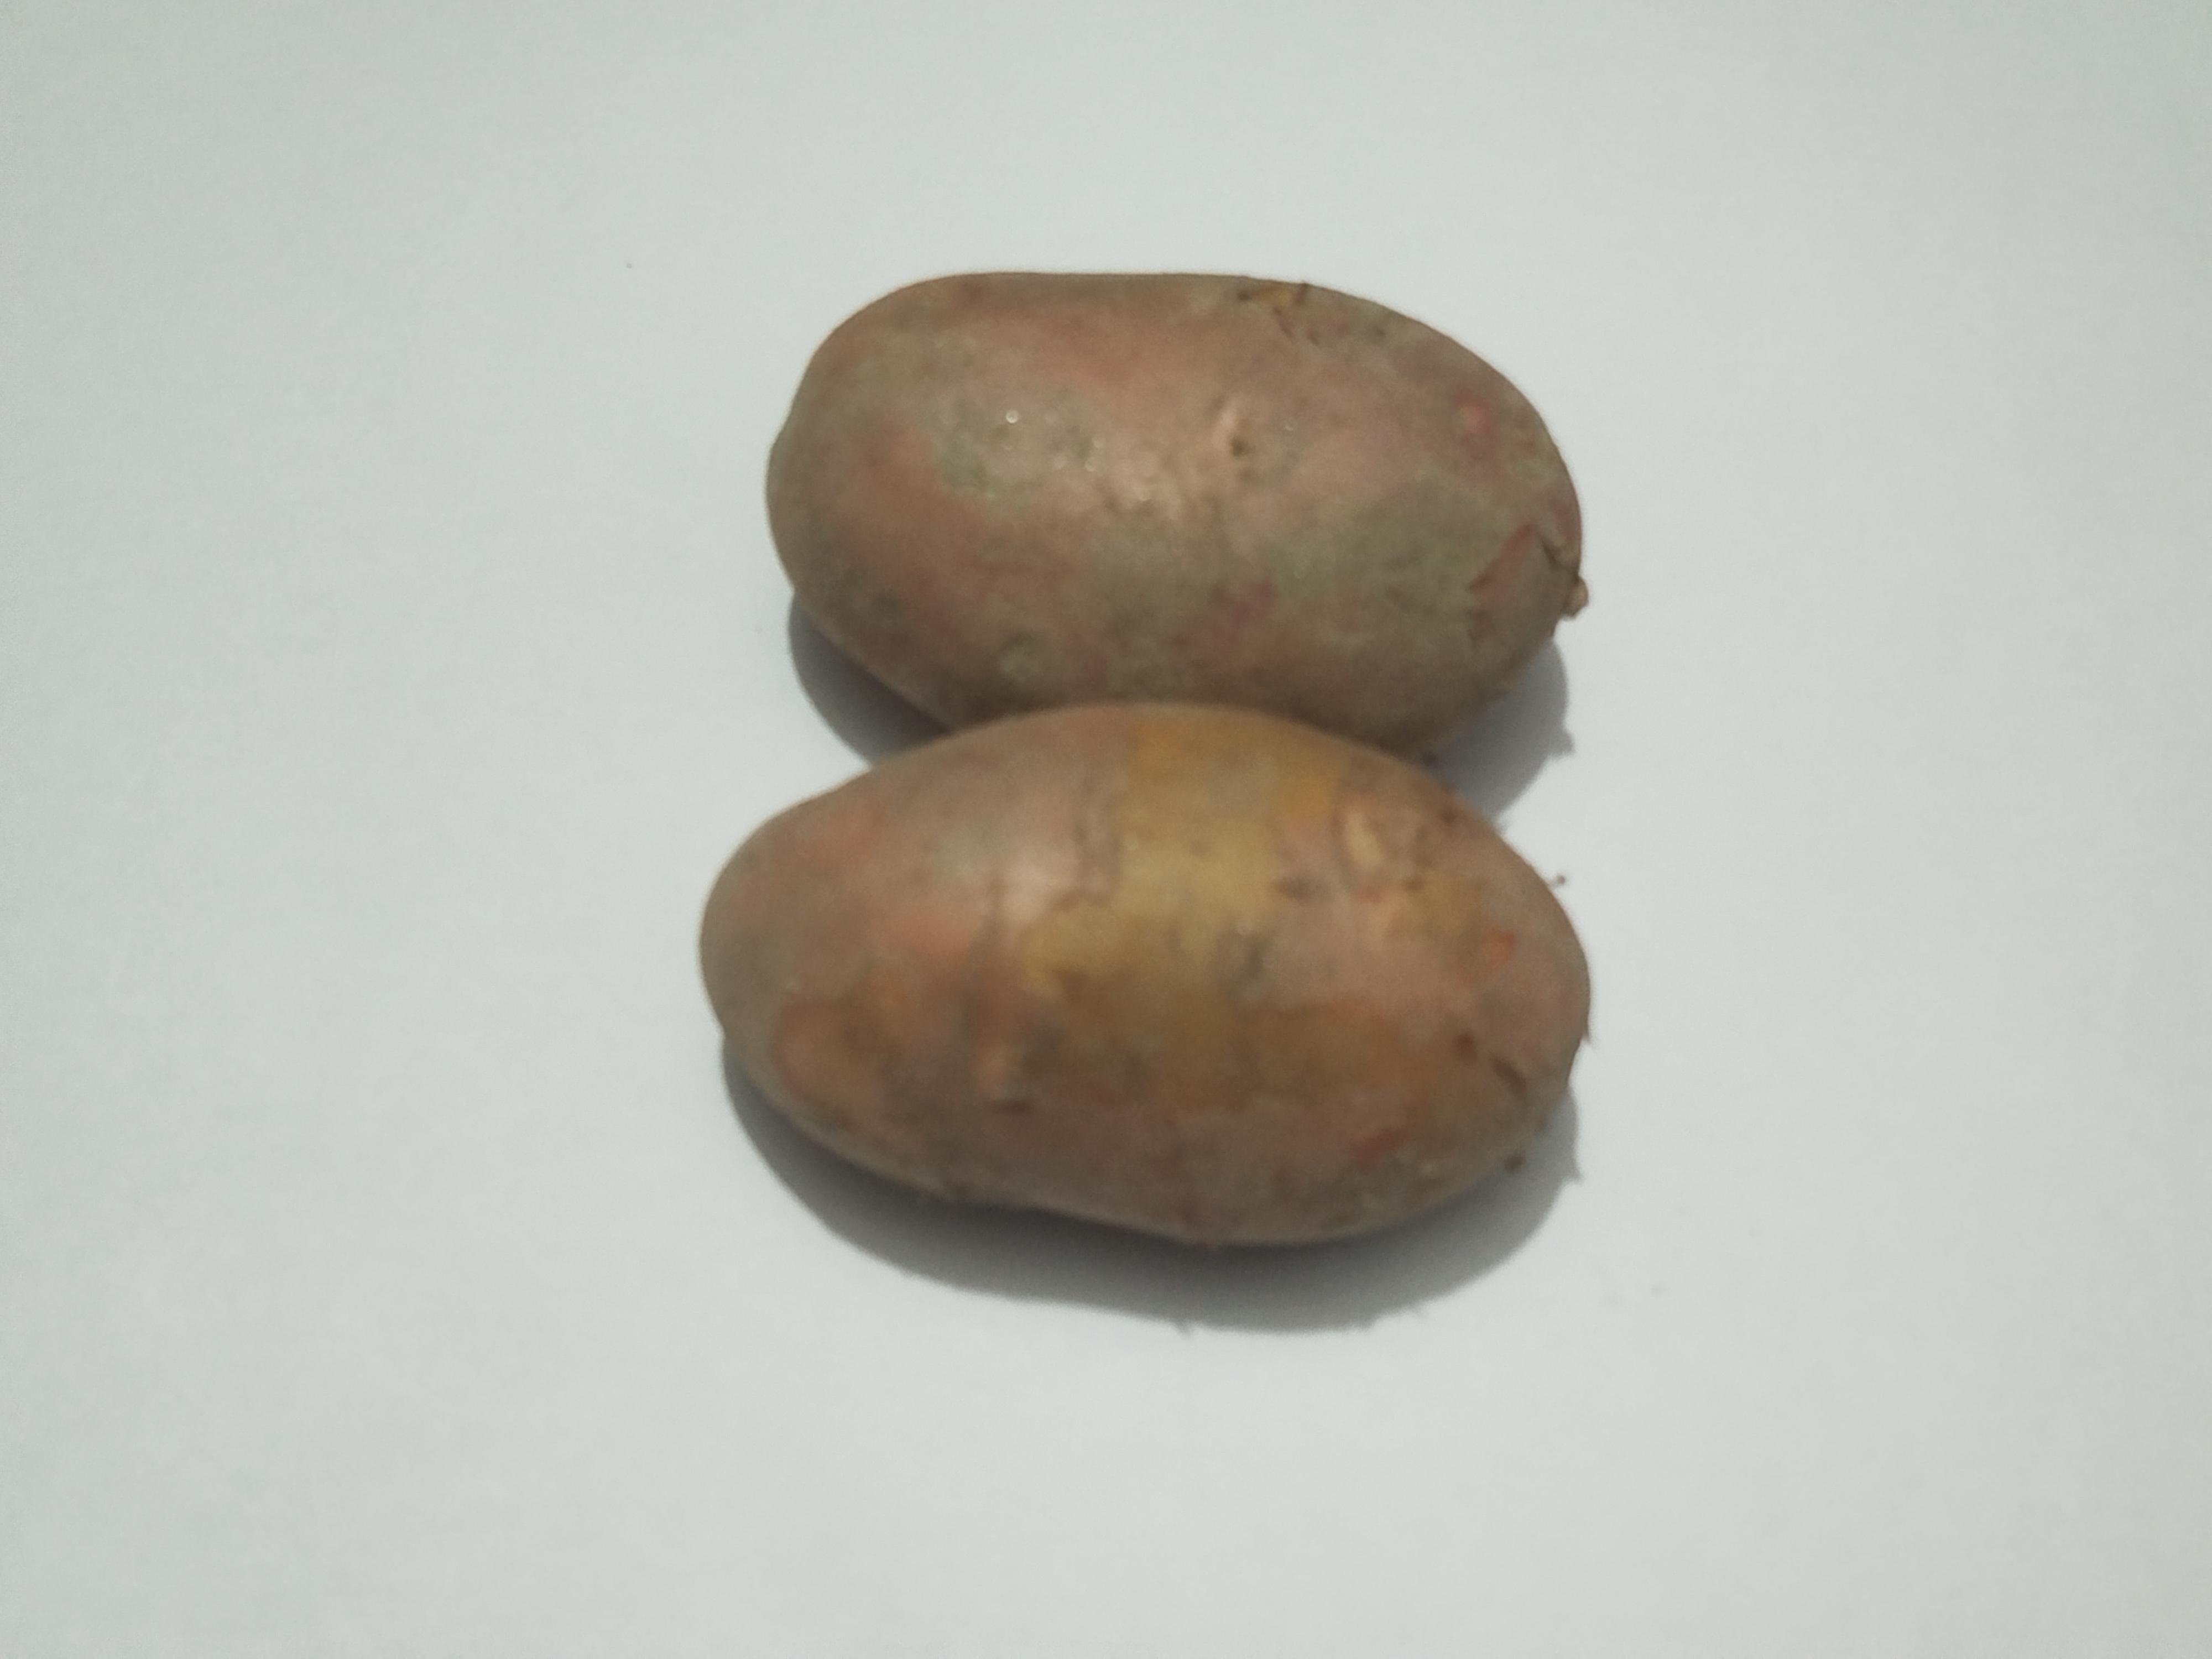
Label: Potato